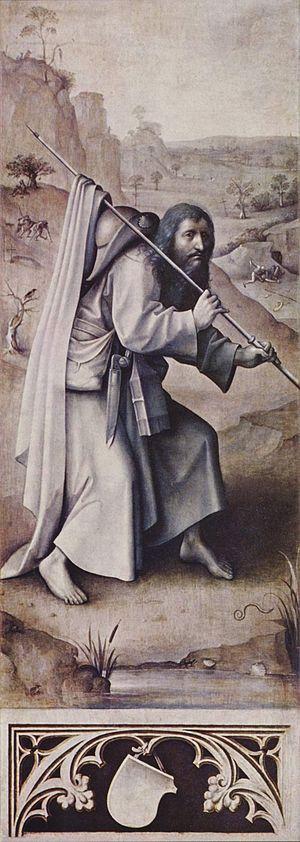
Le département des Landes est l'un des cinq départements que compte la région française d'Aquitaine. Il est en partie constitutif des Landes de Gascogne, d'où il tire son nom.
Les pèlerins de Saint-Jacques-de-Compostelle se sont vu attribuer plusieurs noms selon les époques. Le plus connu est « Jaquet».
L’histoire de la civilisation en Occident est l’étude des faits qui ont constitué l’identité de l'homme occidental. Elle s'inscrit dans une approche culturelle, celle de l'histoire des mentalités, selon l'analyse de la troisième génération de l'école des Annales, parfois appelée Nouvelle Histoire.